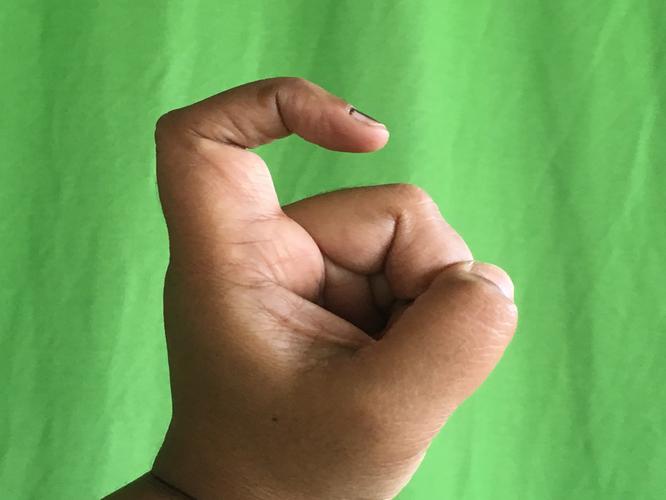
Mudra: Tamarachudam
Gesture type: single_hand